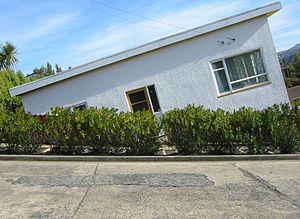
Baldwin Street
Baldwin Street er ifølge Guinness Rekordbog verdens stejleste gade, med en hældning på 19 grader hvilket svarer til 35%. Til sammenligning hælder Danmarks stejleste vej, Christian Winthersvej i Vejle, med 25,5 %.Gaden ligger i byen Dunedin i Otago regionen på Sydøen i New Zealand. Hvert år i februar bliver der under Dunedin Festival afholdt et væddeløb – The Gut Buster, hvor vinderen løber op og ned igen på omkring 2 minutter. Den totale længde på Baldwin Street er 359 meter, men stigningen foregår kun på de sidste ca. 50 meter. Fra bunden til det højeste punkt er forskellen 69,2 meter.